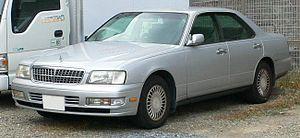
La Nissan Cedric est une automobile du constructeur japonais Nissan produite entre 1960 et 2004 à travers dix générations.